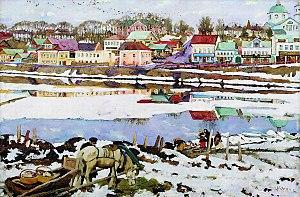
Torjok est une ville de l'oblast de Tver, en Russie, et le centre administratif du raïon de Torjok. Sa population s'élevait à 46 944 habitants en 2014.